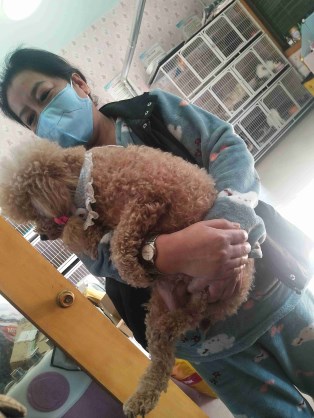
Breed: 7449-n000128-teddy